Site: brandenburg
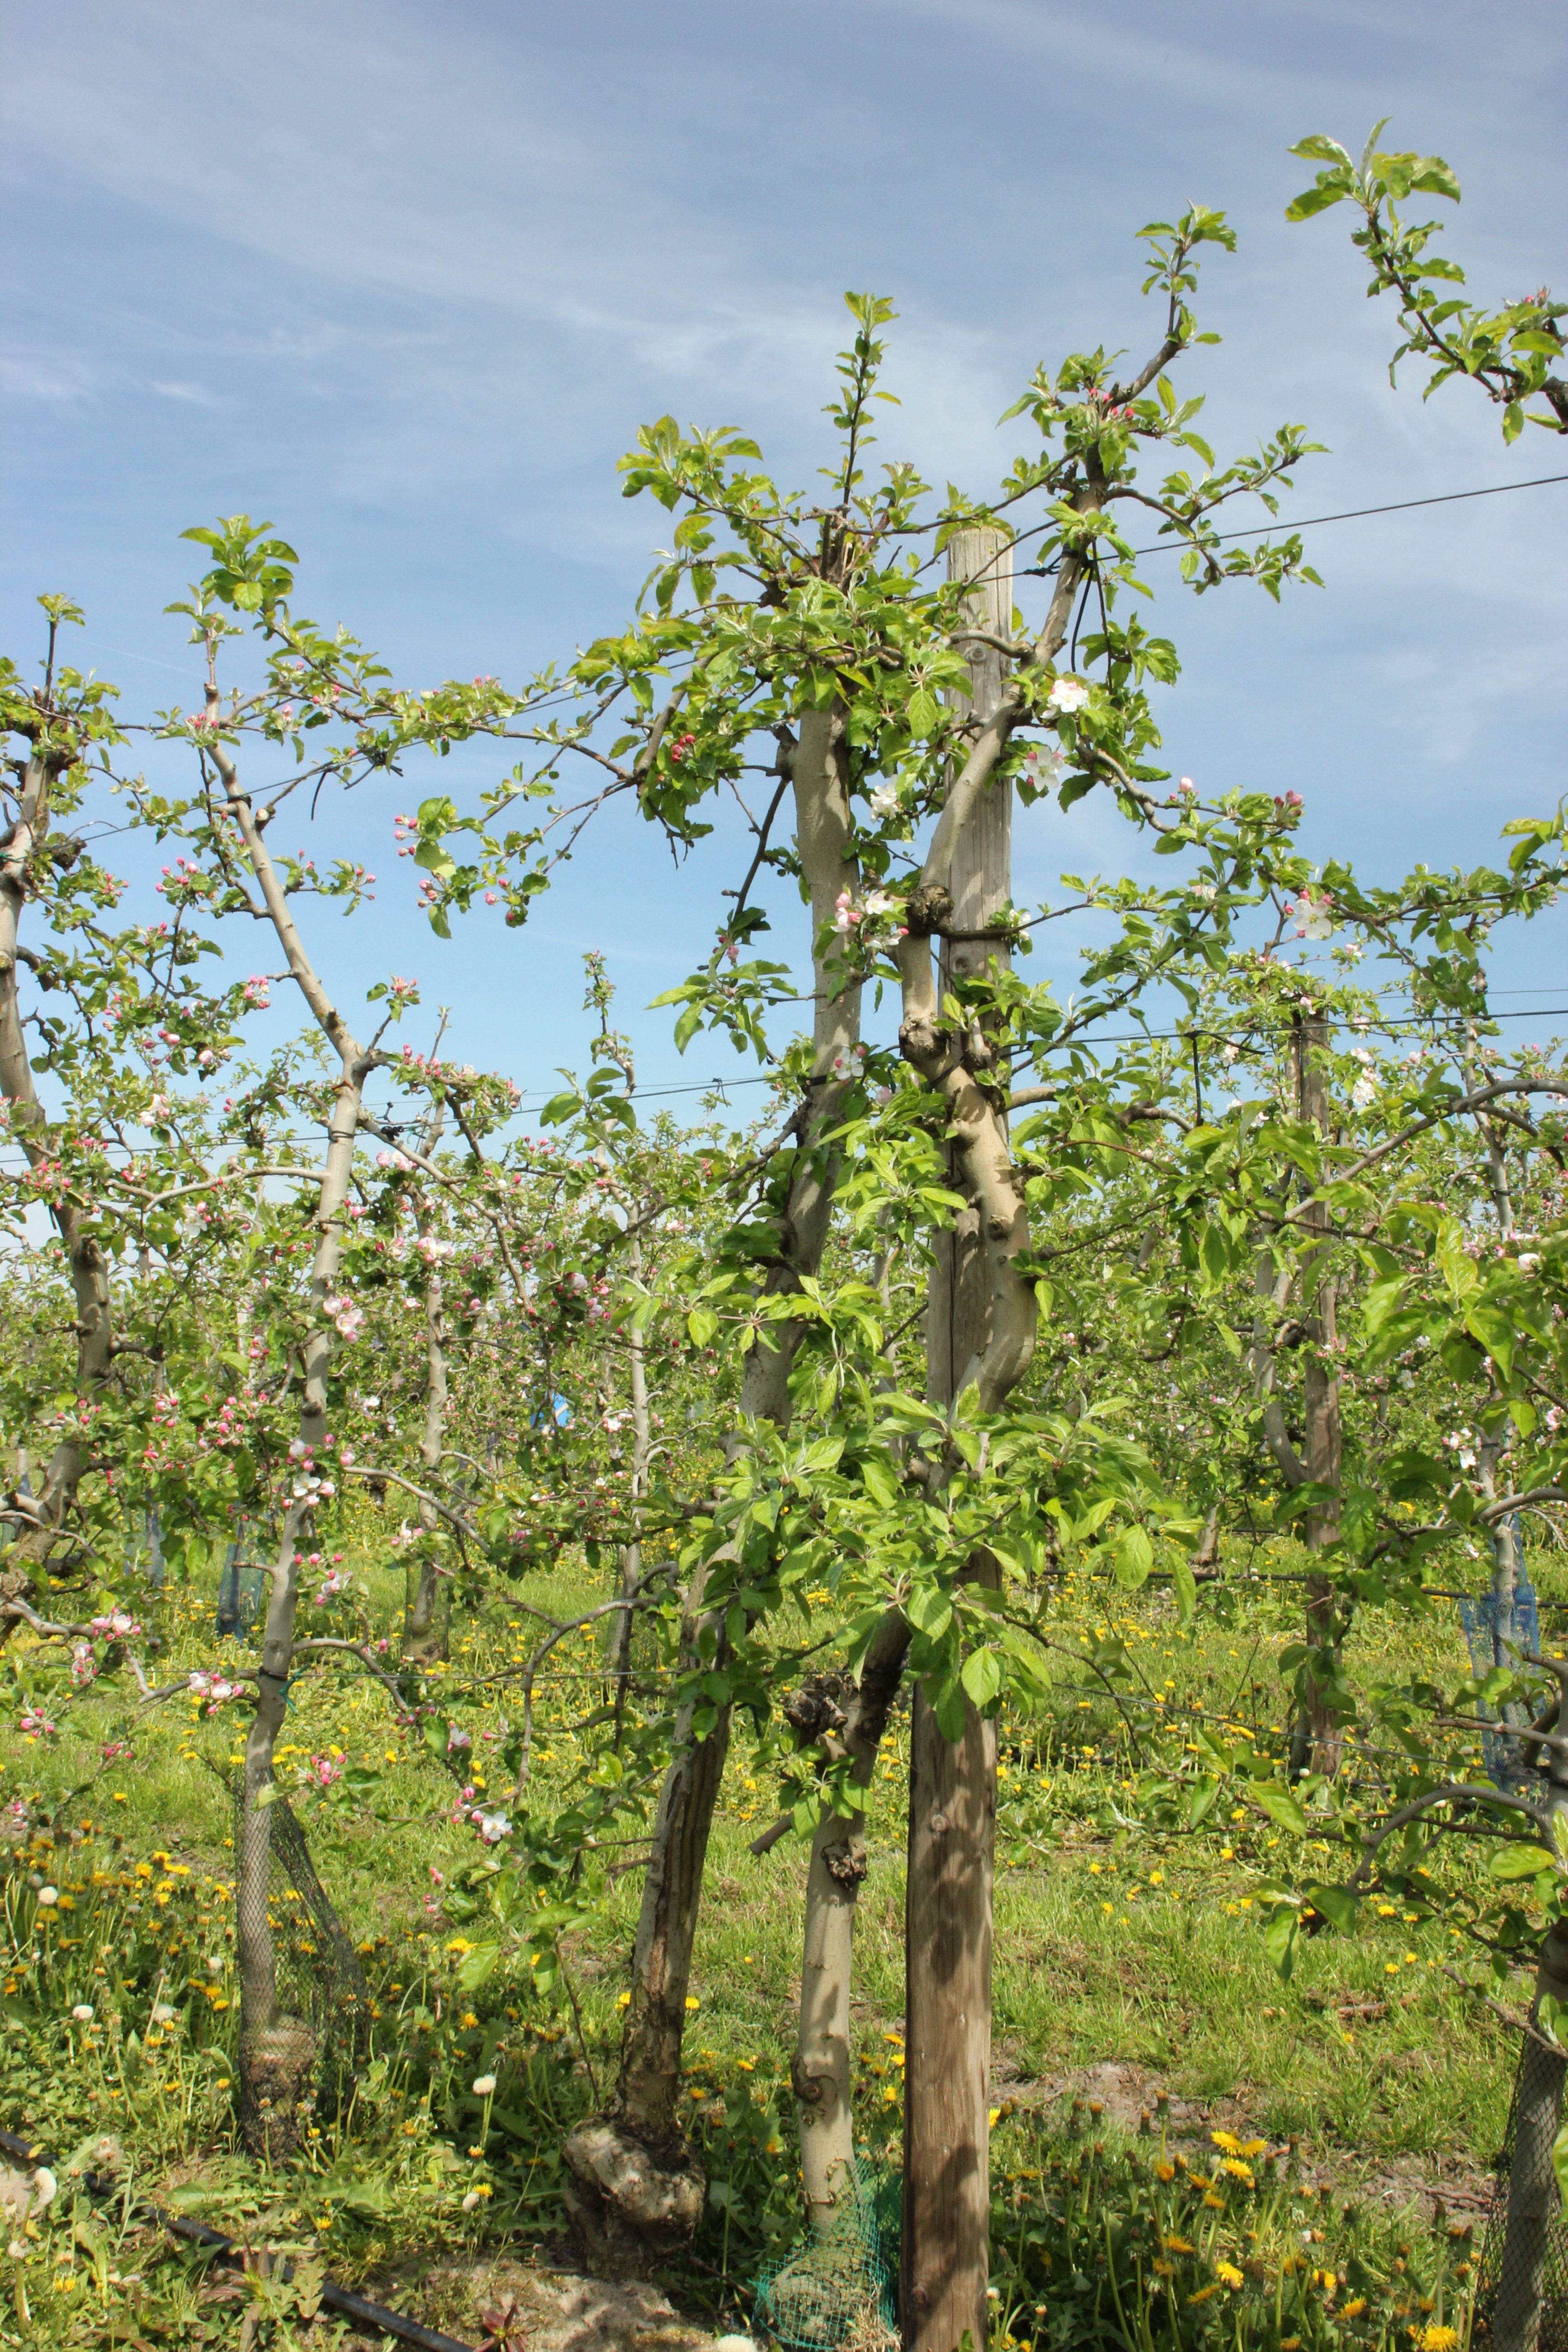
Growth stage (BBCH 60): Flowering